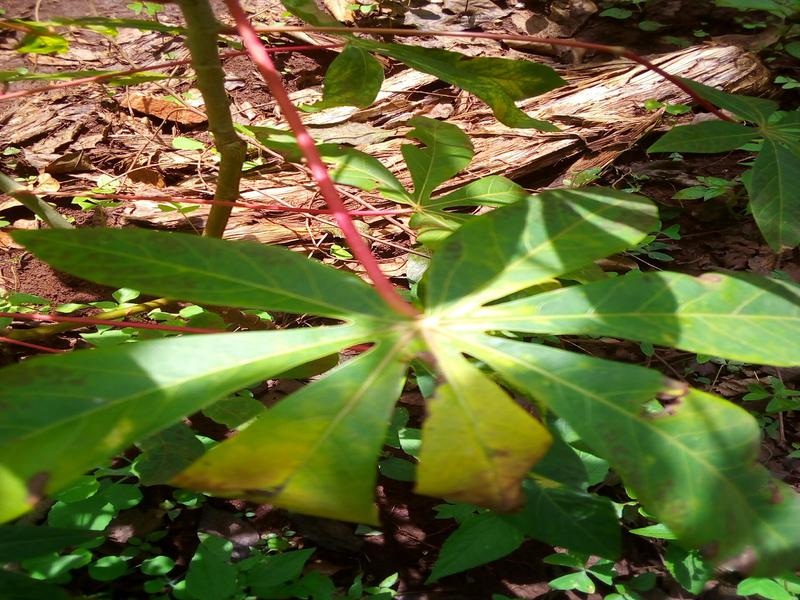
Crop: cassava
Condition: brown_streak_disease